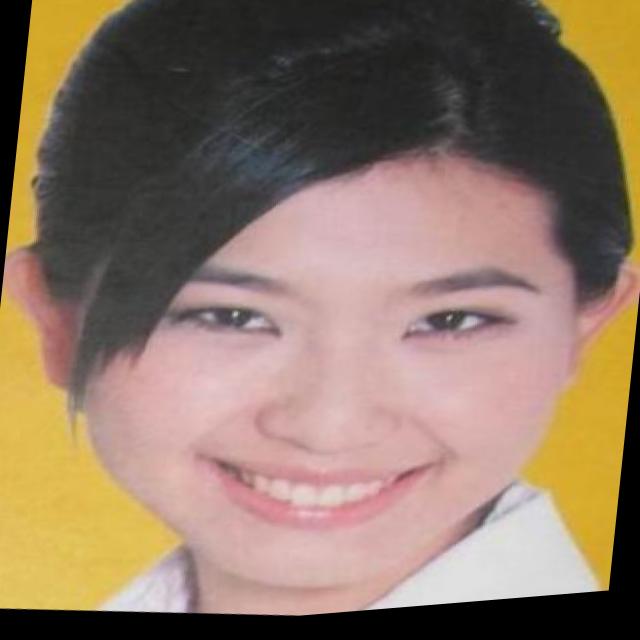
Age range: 21-44